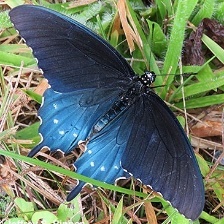
Species: PIPEVINE SWALLOW